Savage Nights

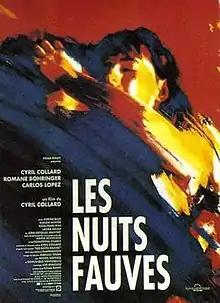
Theatrical release poster

Savage Nights is a 1992 French drama film directed and written by Cyril Collard. It stars Collard, Romane Bohringer, and Carlos López. The film is an adaptation of Collard's semi-autobiographical novel "Les Nuits fauves," published in 1989. It won four César Awards, including Best Film.